The World of Suzie Wong (film)

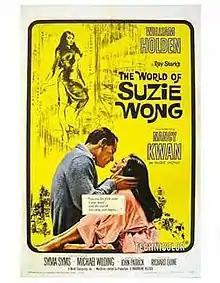
Original poster

The World of Suzie Wong is a 1960 British-American romantic drama film directed by Richard Quine and starring William Holden and Nancy Kwan. The screenplay by John Patrick was adapted from the 1958 stage play by Paul Osborn, which was based on the 1957 novel of the same title by Richard Mason.